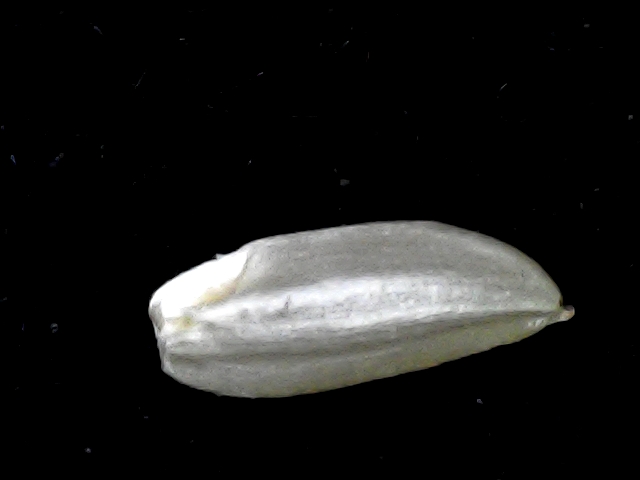
Rice variety: BD39